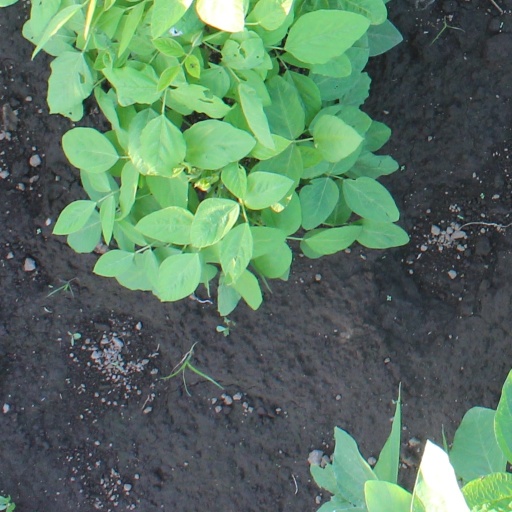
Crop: soybean